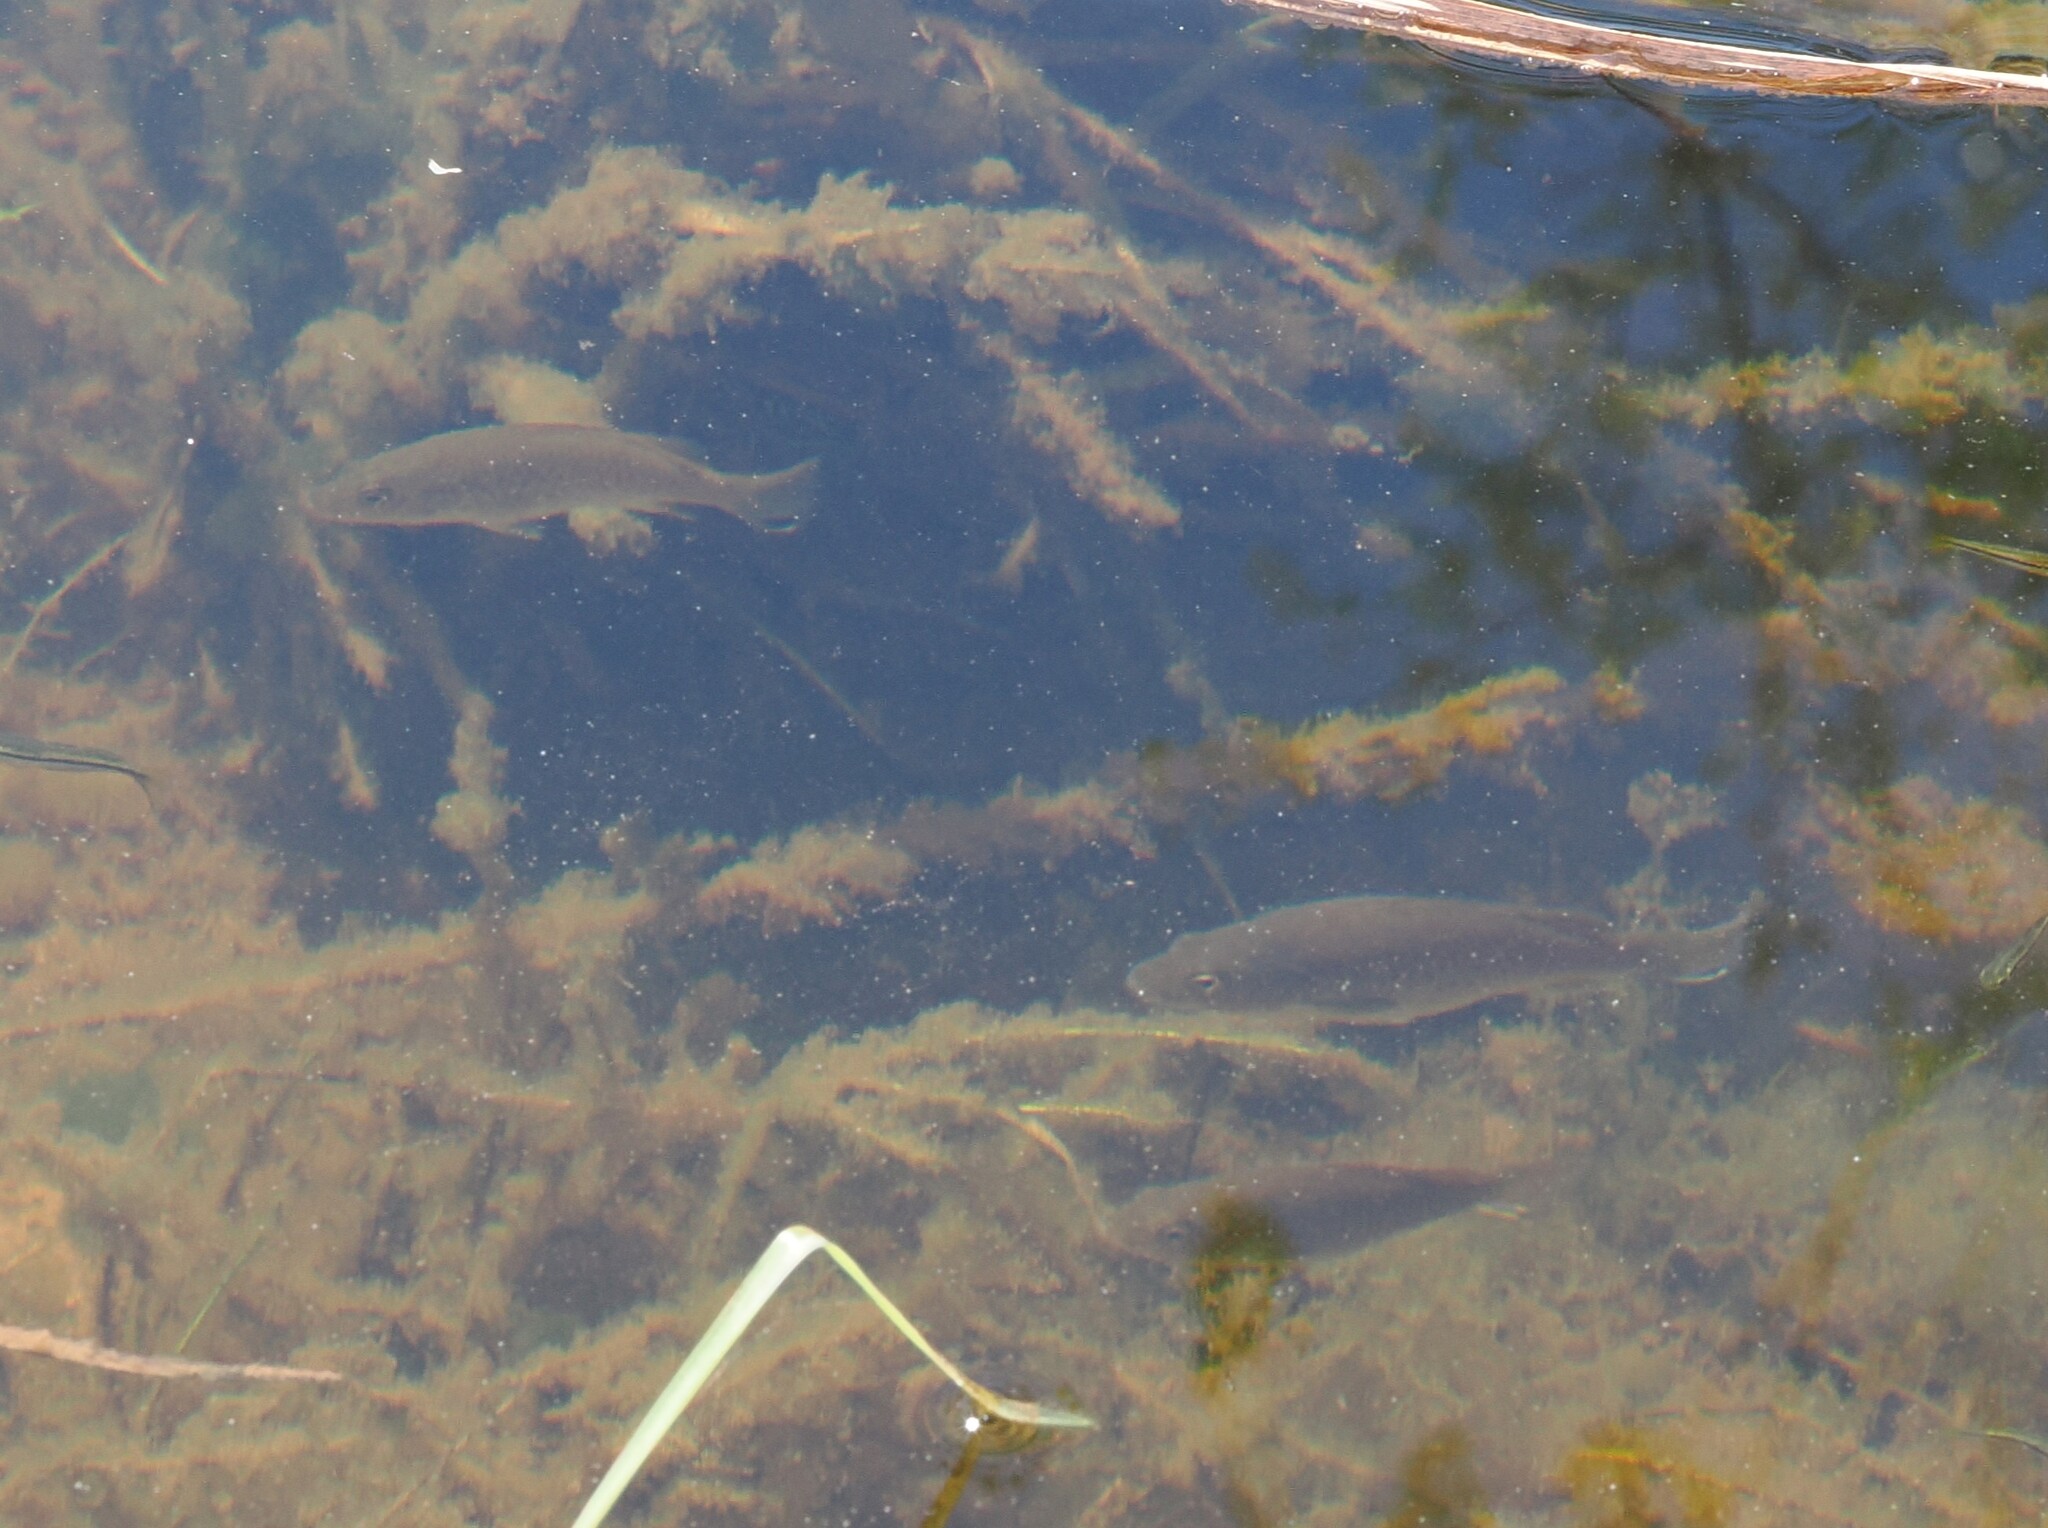
fish (species not among the labelled classes)